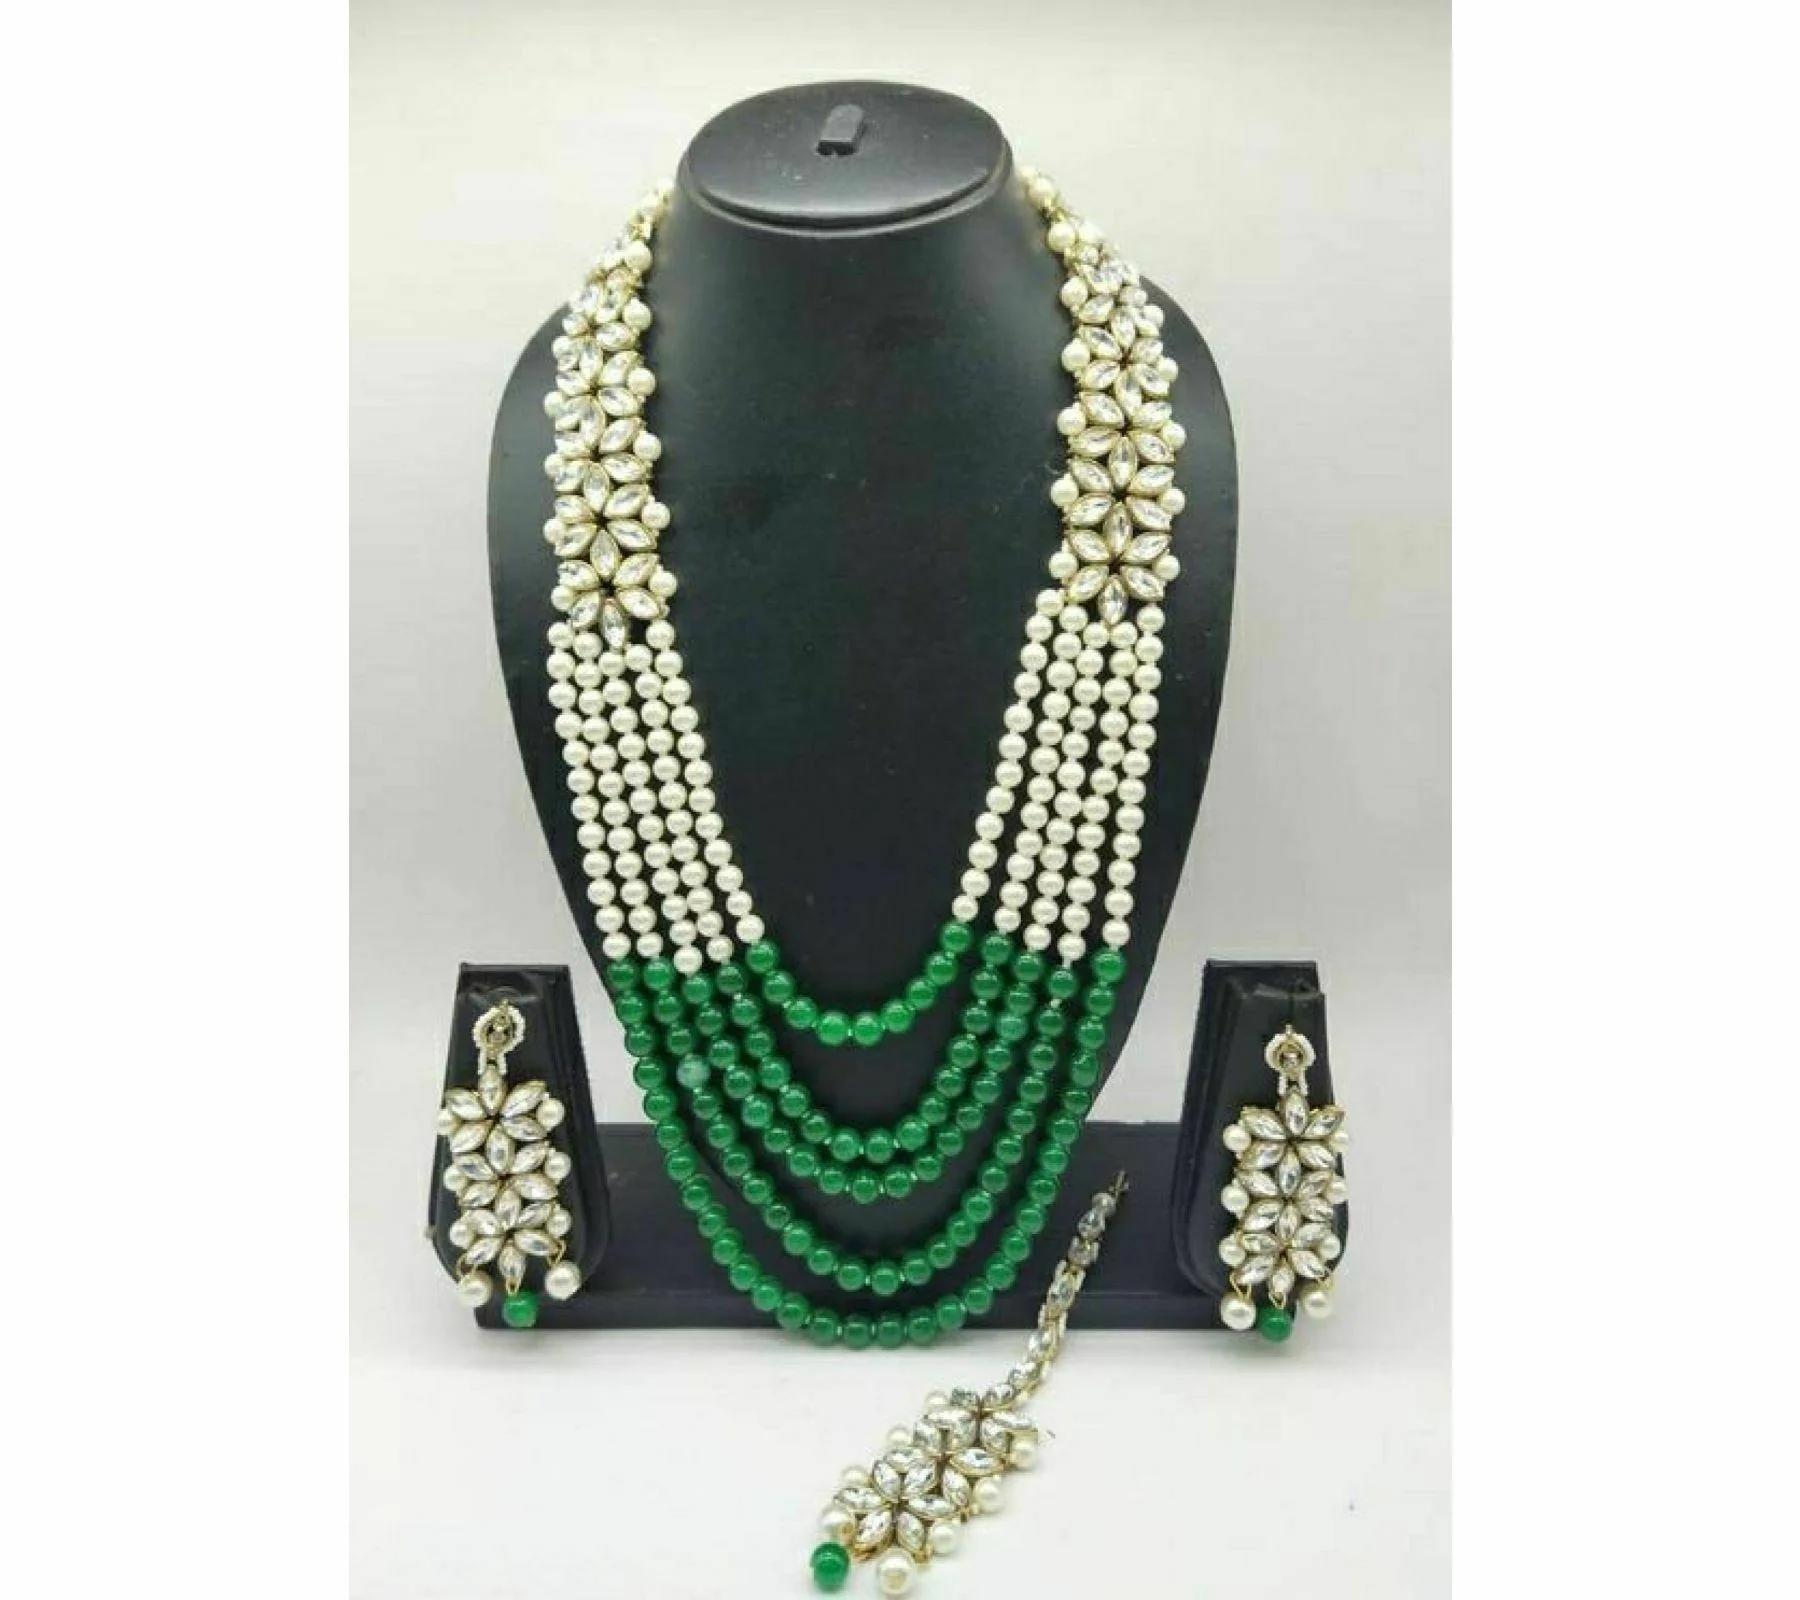
Gyaan Jewels Handmade Gold Plated Alloy Earring and Necklace Set Gold Free Size
Type: Necklaces
Brand: Gyaan Jewels
Price: Rs. 290
Gyaan Jewels Handmade Gold Plated Alloy Earring and Necklace Set Gold
Features: These are very easy to use being lightweight and has a design which makes it very comfortable,Superior quality and skin friendly,Made from premium quality material this product assures to remain in its original glory even after years of usage,Perfect gift ideal valentine, birthday, anniversary gift your loved ones
Included: 1 Necklace, 1 pair Earrings, 1 mang tika